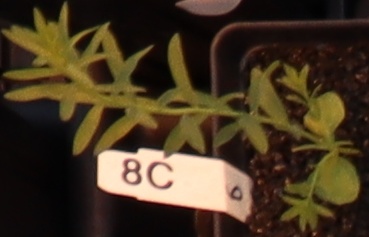
Label: Flax